St. Hyacinth's Cathedral

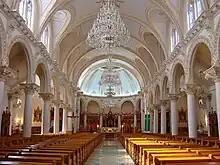
Interior

The Diocese of Saint-Hyacinthe was erected 8 June 1852. Jean-Charles Prince, former coadjutor of Montreal, was named the first bishop. At first, the old seminary building was used as pro-cathedral and clergy house. A red brick chapel-cathedral was hastily built near the Hôtel-Dieu. During the funeral of Bishop Prince in 1860, the pro-cathedral began to show signs of weakness under the weight of the crowd.